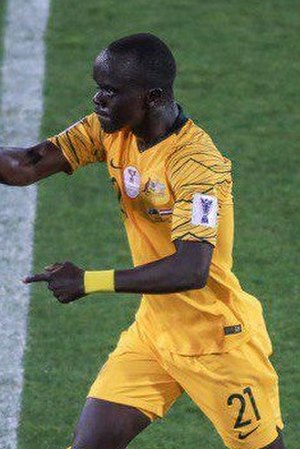
Awer Mabil
Awer Mabil (2019)
Awer Bul Mabil er en professionel australsk-sydsudansk fodboldspiller, der spiller for FC Midtjylland.